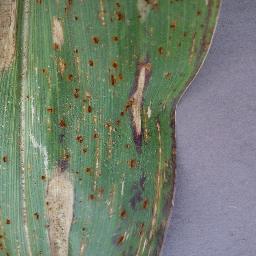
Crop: corn
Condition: (maize)_northern_blight